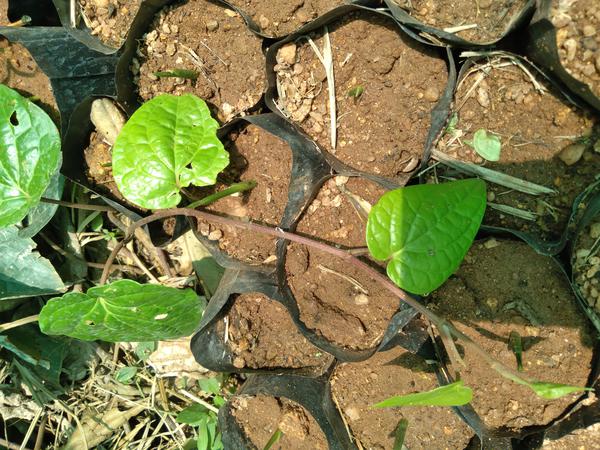
Plant: Betel